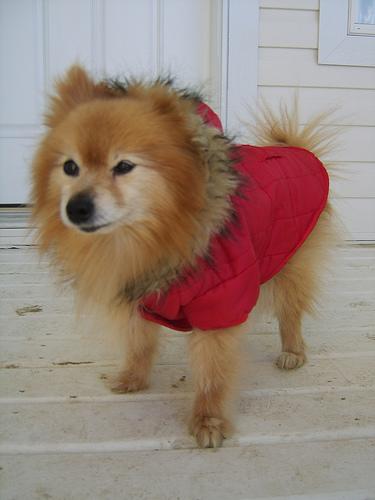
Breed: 1936-n000005-Pomeranian